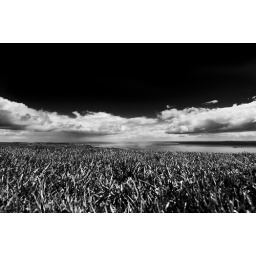
grass in black